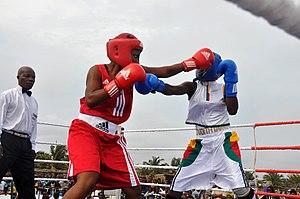
Comme dans d'autres pays africains, l'histoire des femmes au Bénin est marquée par le poids des traditions, mais, au Bénin également, elles jouent un rôle majeur dans le développement local en milieu rural. Héritières symboliques des amazones du Dahomey, elles luttent pour leurs droits et commencent à accéder, en nombre limité, à tous les secteurs professionnels et échelons de la société, s'appuyant sur le dynamisme du milieu associatif, l'évolution progressive du cadre juridique et les mutations du monde contemporain, notamment celles liées aux technologies.